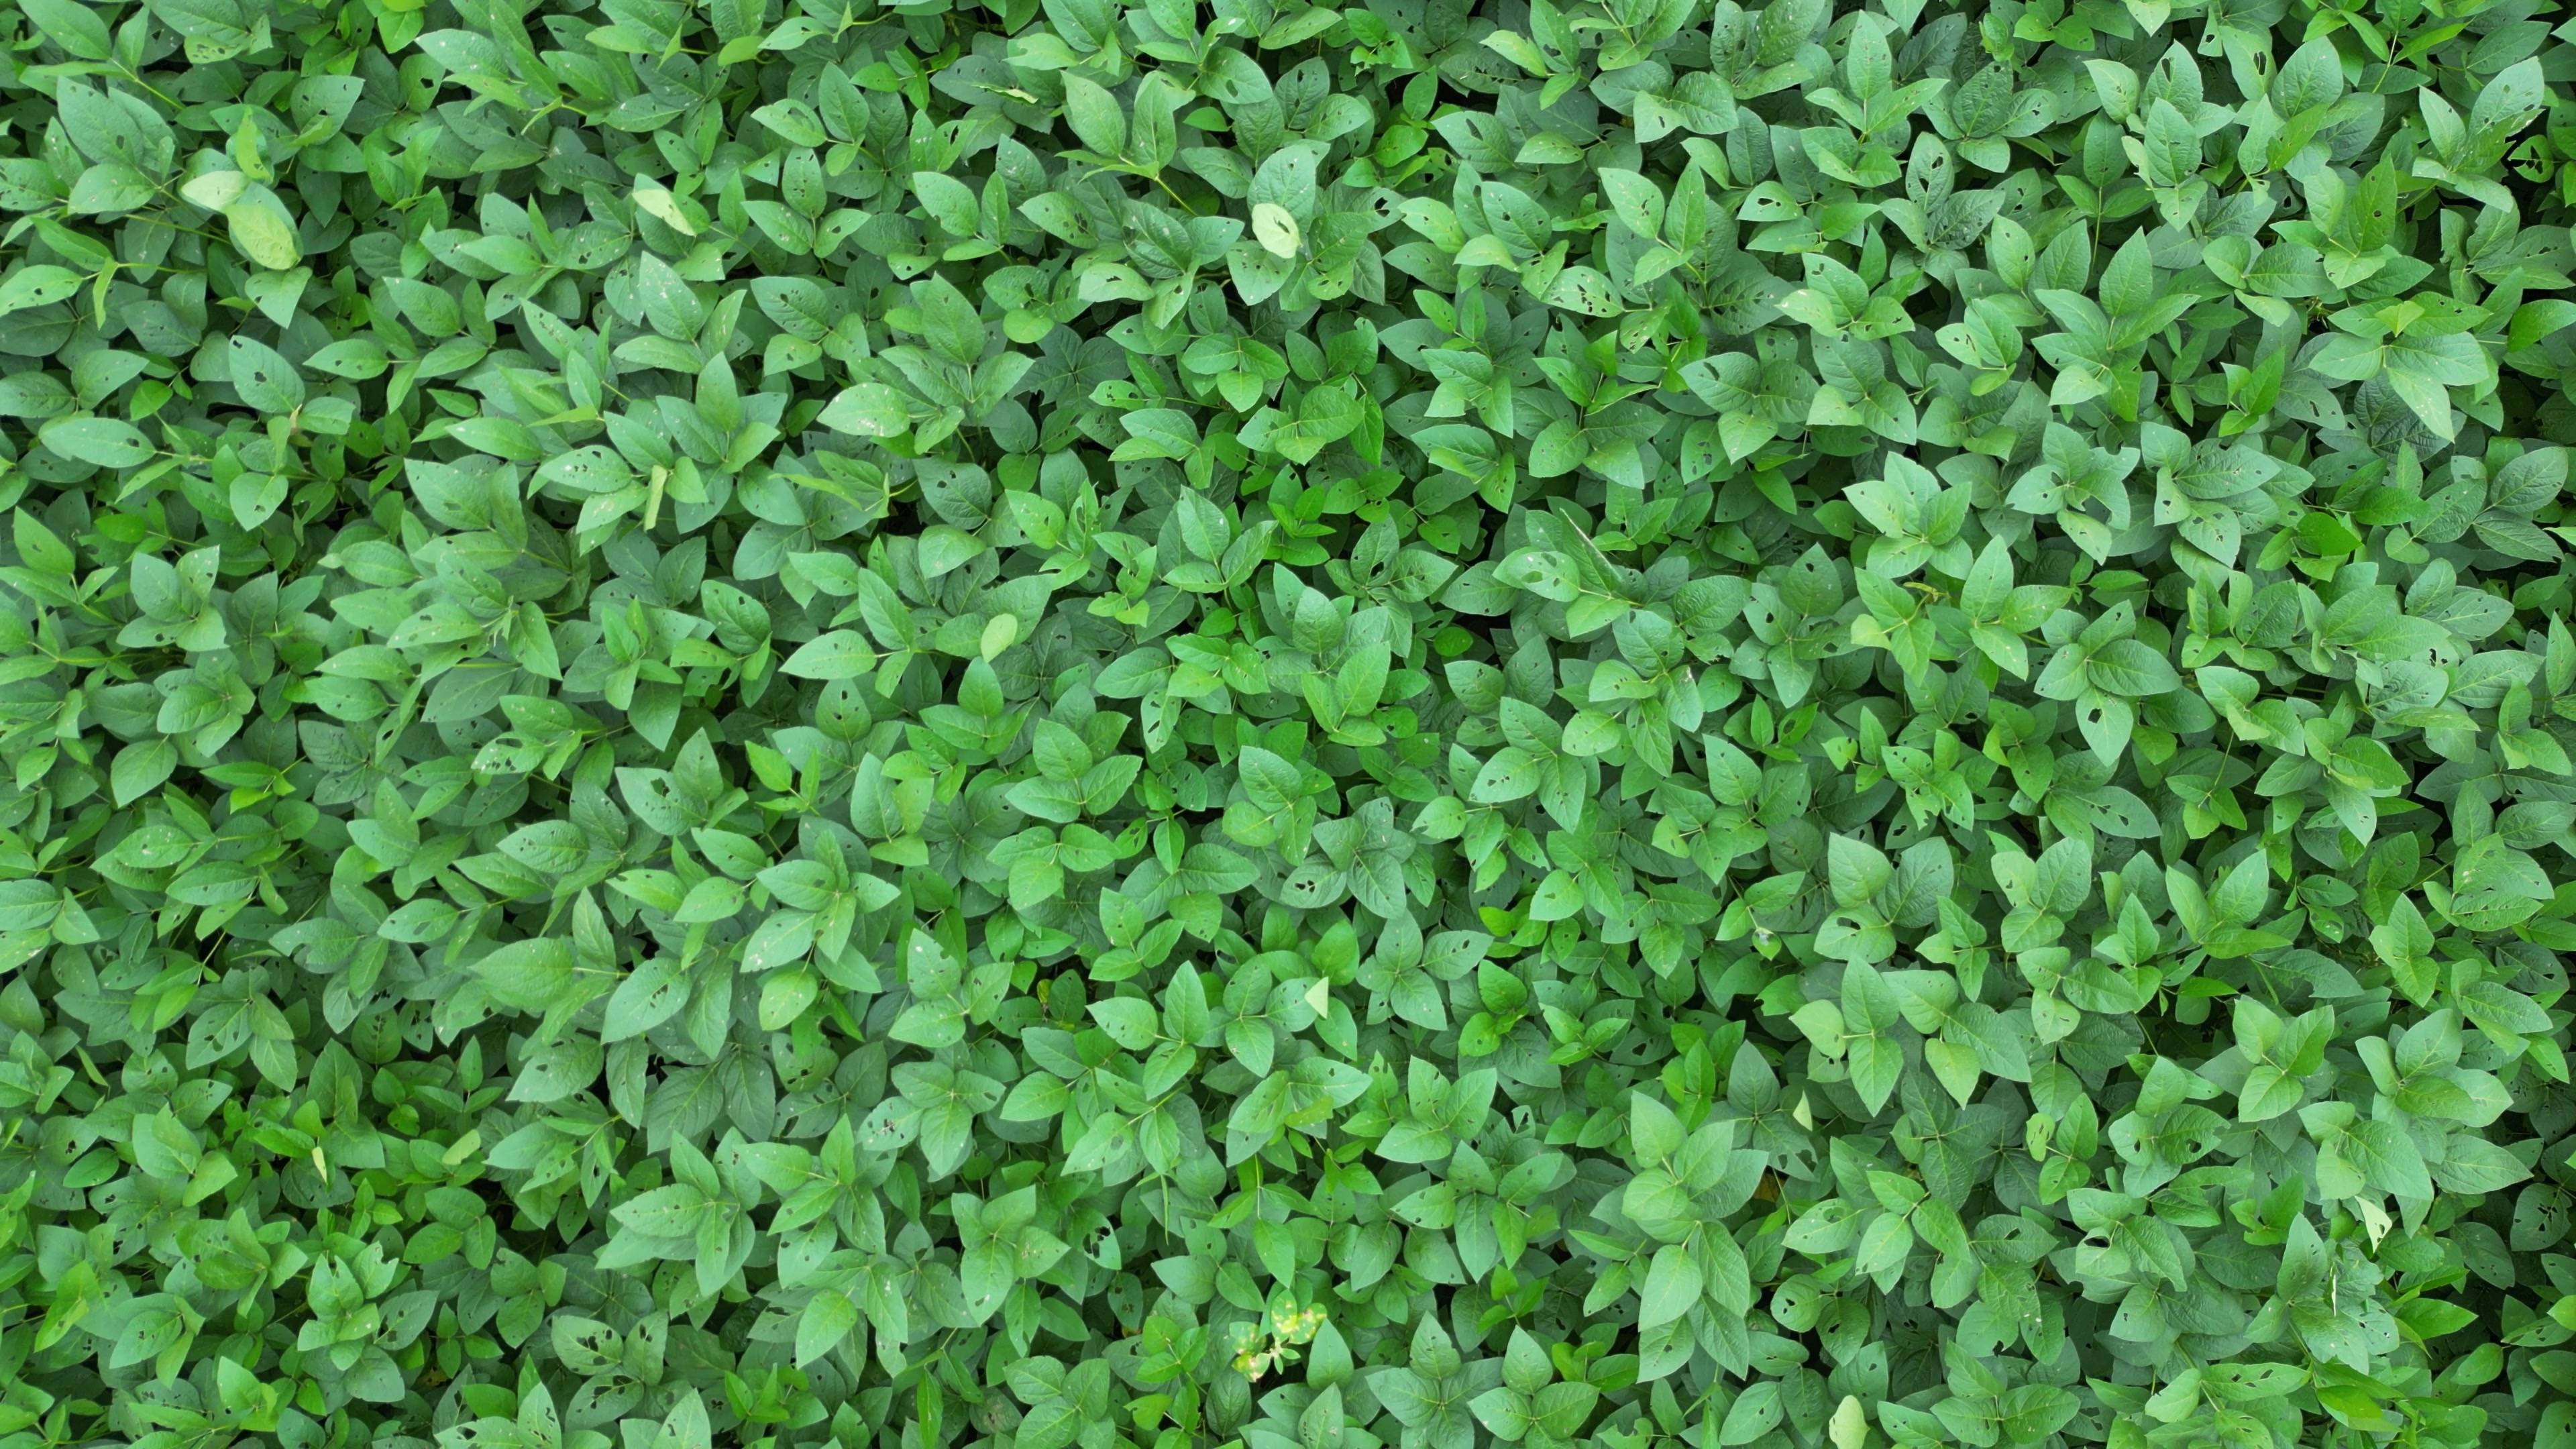
Label: Semilooper_Pest